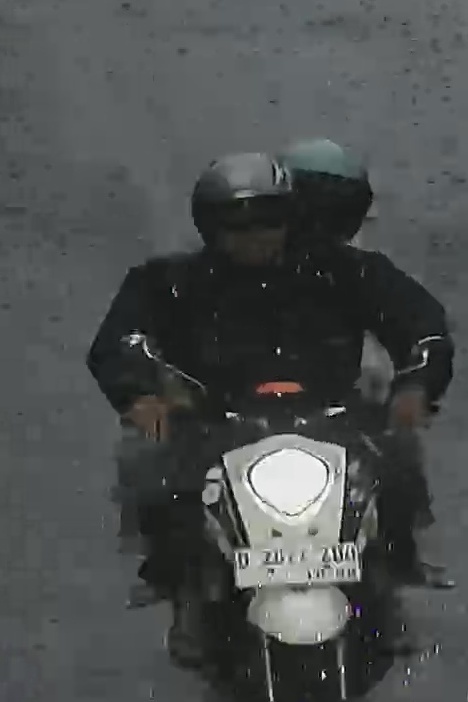
person-with-helmet: 2
person-without-helmet: 0